Patton Seamount

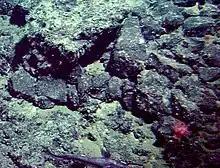
Segmented basalt on Patton Seamount. A small coral and squid can also be seen to the lower right.

Patton Seamount was created by the Cobb hotspot, and it lies in the Cobb–Eickelberg Seamount chain. The Cobb chain is unusual in that it is not one individual volcanic chain, but a mosaic of many, created by several hotspots that now lie along the western coast of North America. Patton Seamount lies near the northwestern edge of the chain, in the Gulf of Alaska, and is 33 million years of age, among the oldest in the group. The part of the chain that Patton Seamount lies in is known variably as either the "Gulf of Alaska Seamounts" or the "Patton Seamounts." The Gulf seamounts are the best-known and most heavily studied features in the chain.